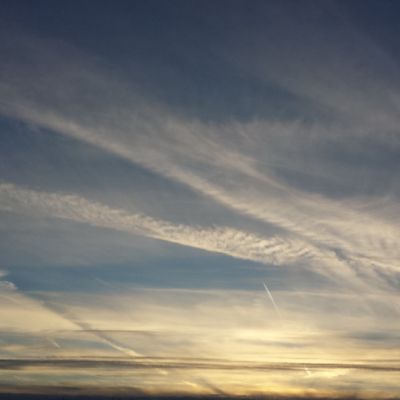
Cloud type: Contrail (Ct)